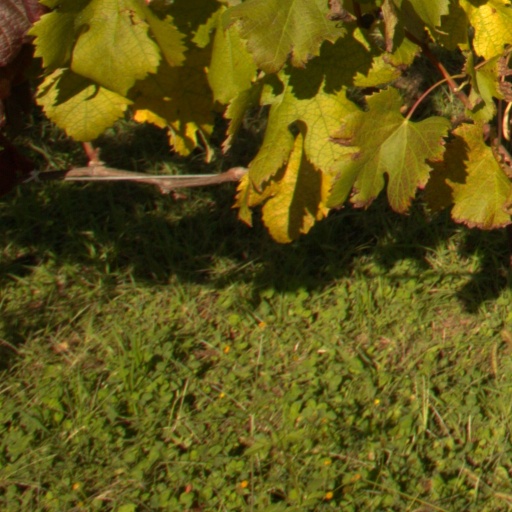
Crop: grape